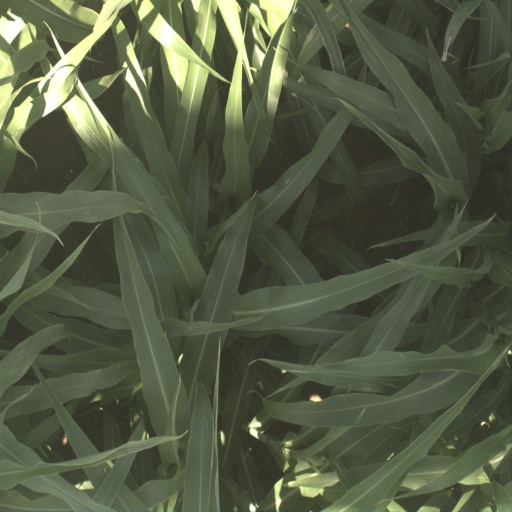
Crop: sorghum